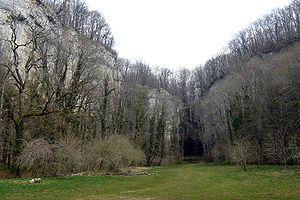
Cirque du Bout du Monde, à Vauchignon (Côte d'Or)
Le cirque du Bout du Monde, ou plus simplement le Bout du Monde, est une reculée culminant à 530 mètres d'altitude à son point le plus haut. Situé en Côte-d'Or sur la commune de Vauchignon, il est composé de spectaculaires versants rocheux taillés par la rivière Cozanne dans le calcaire.
En toponymie française, « le bout du monde » désigne un lieu difficile d'accès et éloigné des endroits habituellement fréquentés.